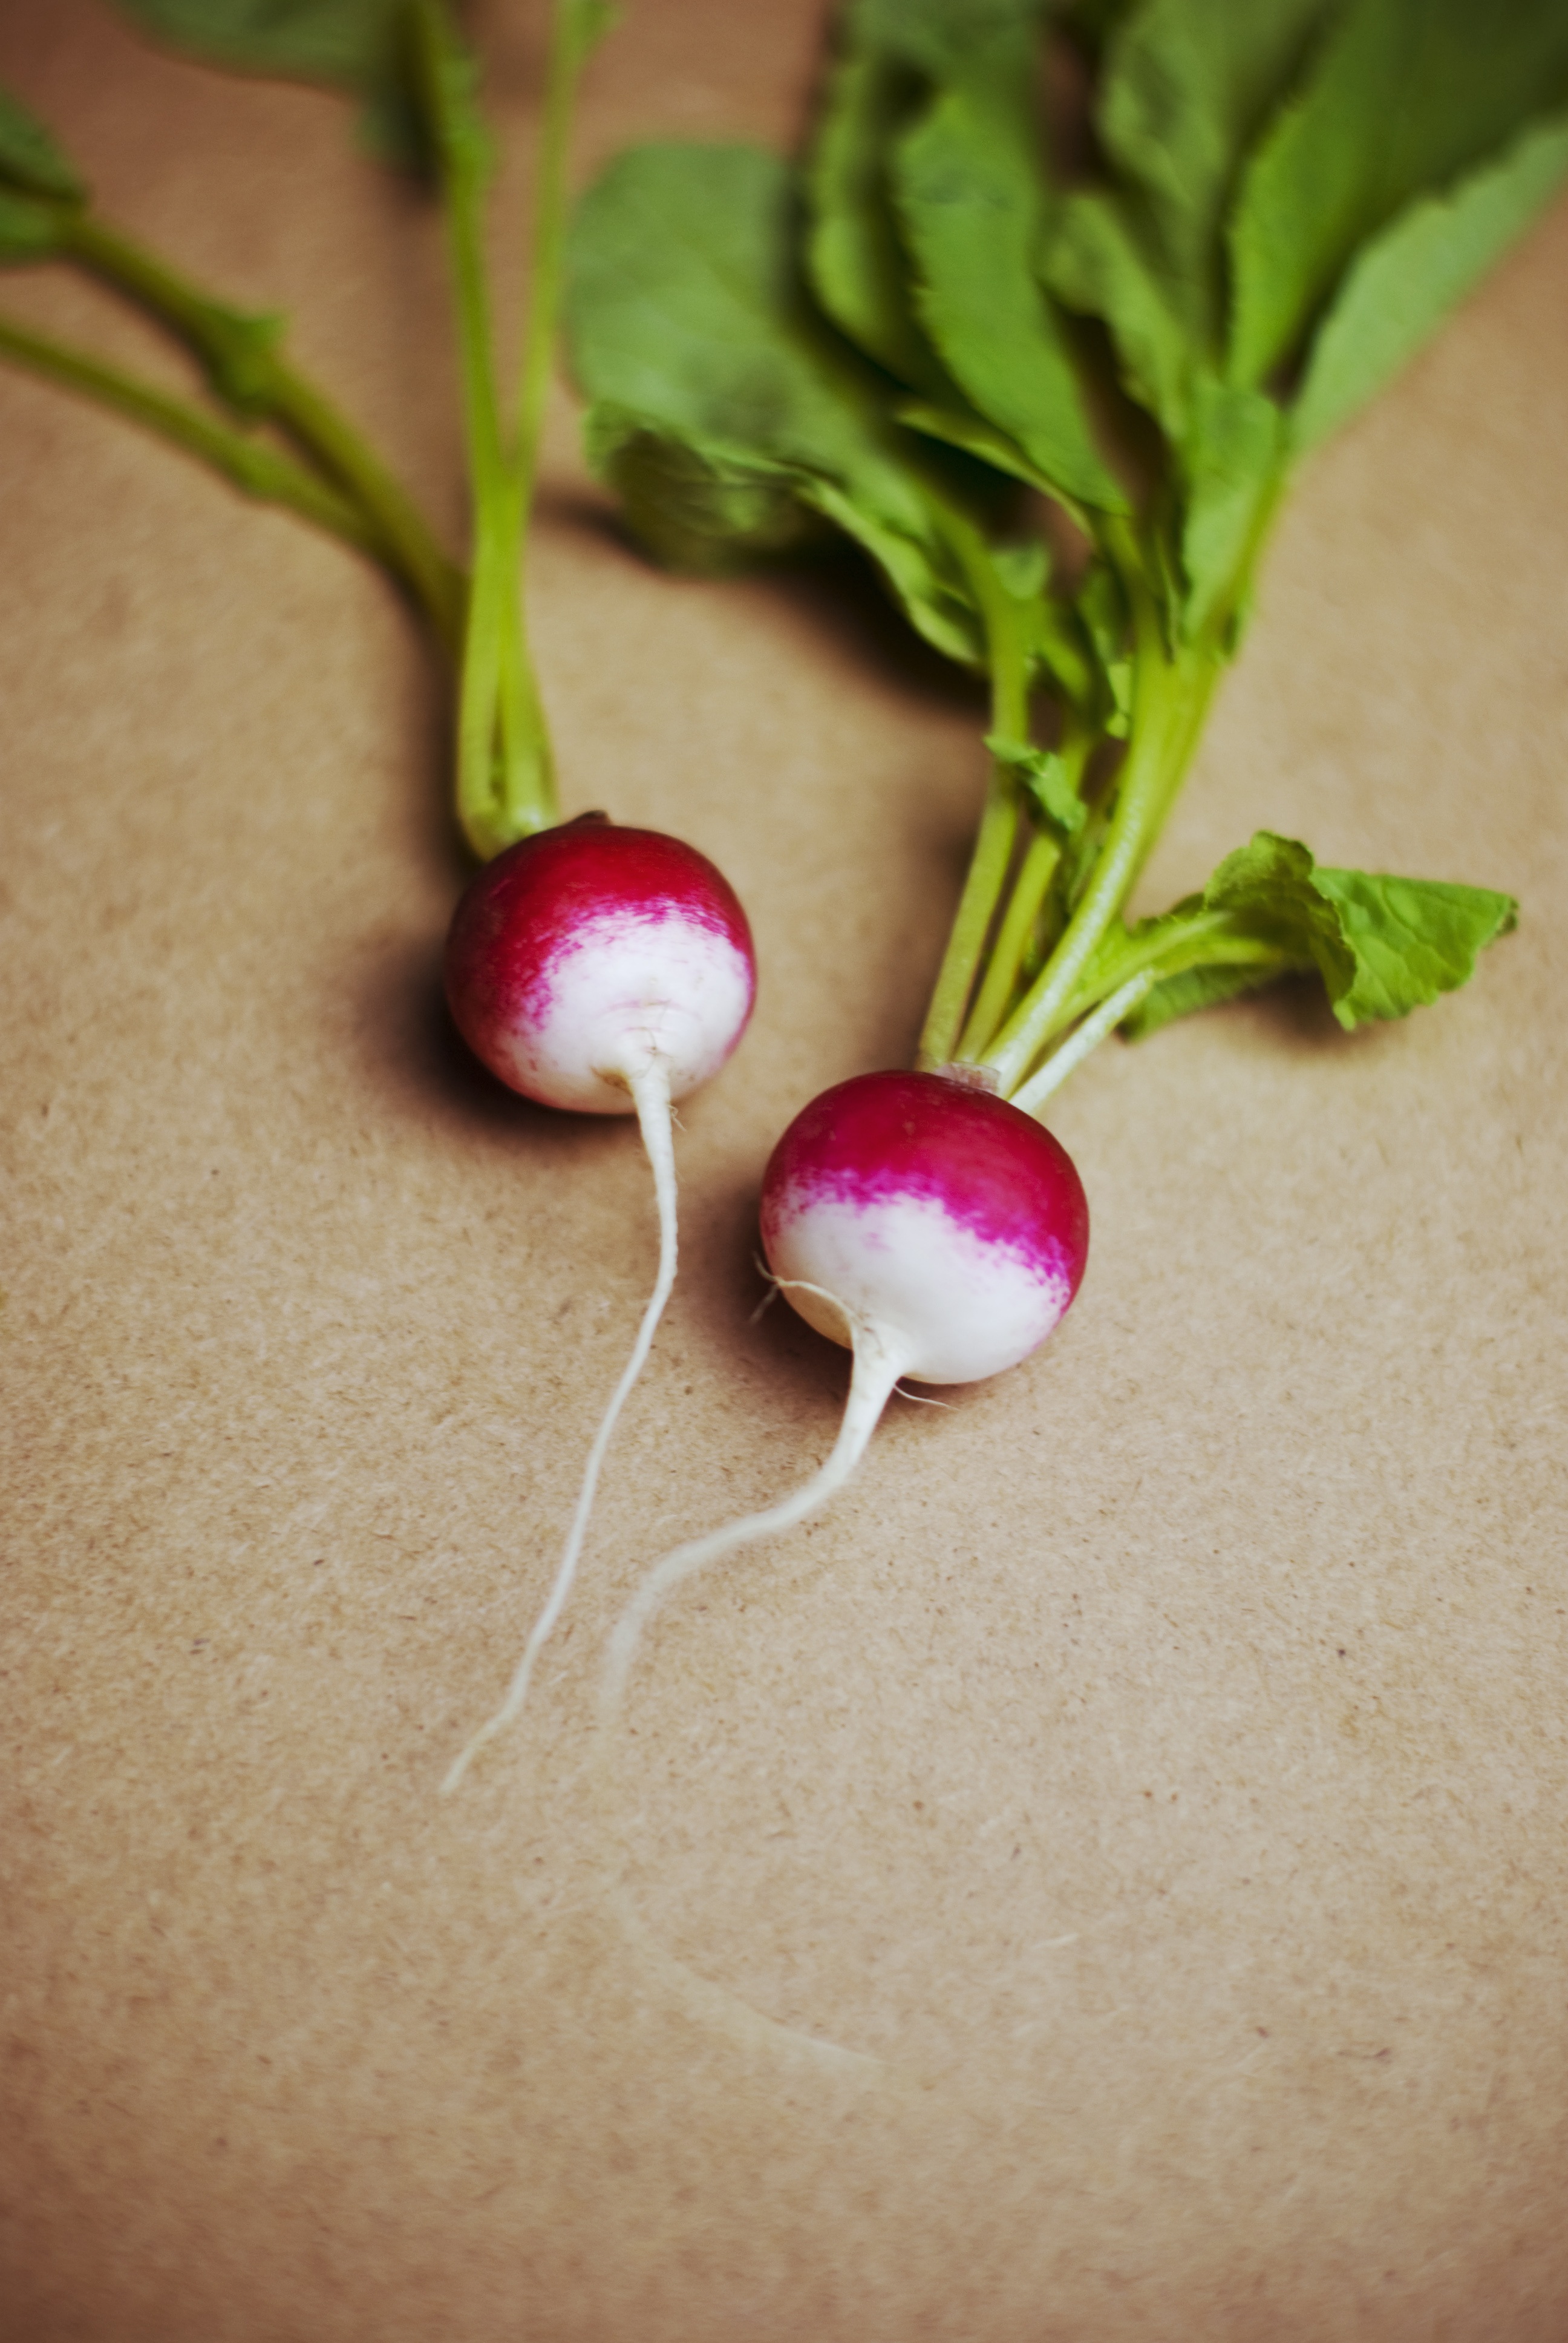
plant, flower, petal, food, produce, vegetable, healthy, radish, vegetables